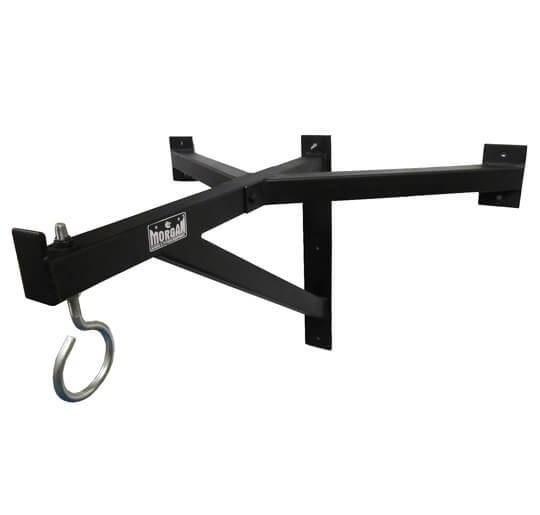
MORGAN HEAVY DUTY WALL MOUNT BRACKET PUNCHING BAG | BOXING STAND PUNCH FREE STANDING
Made from 5mm powder coated re-enforced steel Ideal for hanging the heaviest of punch bags Great to all so complete chin ups off 80cm extended arm allows for maximum movement around the punch bag All dyno bolts, nuts, bolts and screws included Holds a maximum of 250kg Extra large punch bag hook supplied Dimensions are: 80cm wide (strut to strut) 35cm (strut to inner frame) 80cm (frame to hook)
Brand: Morgan
Category: Sporting Goods > Athletics > Boxing & Martial Arts > Boxing & Martial Arts Training Equipment > Punching & Training Bag Accessories > Punching & Training Cases